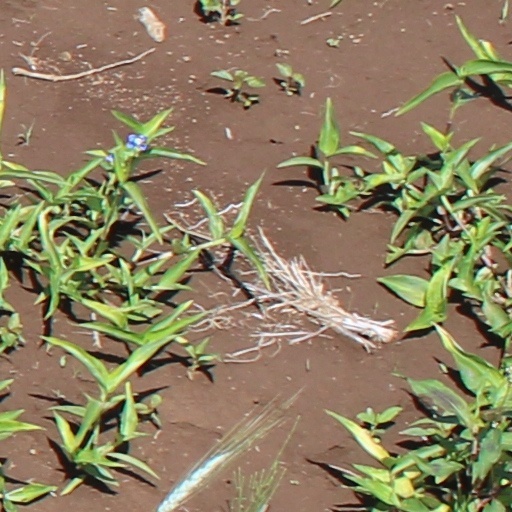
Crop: wheat